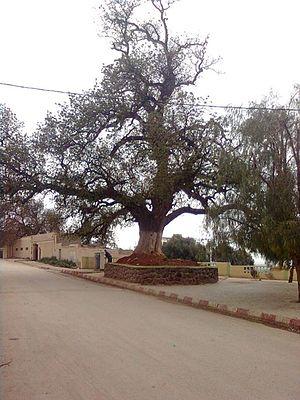
ainelhout betma